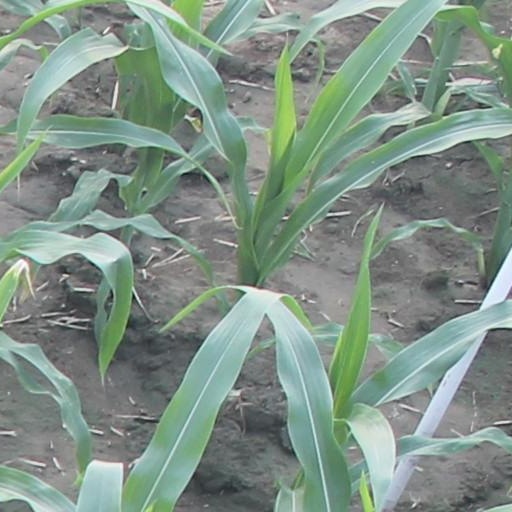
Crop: maize; corn